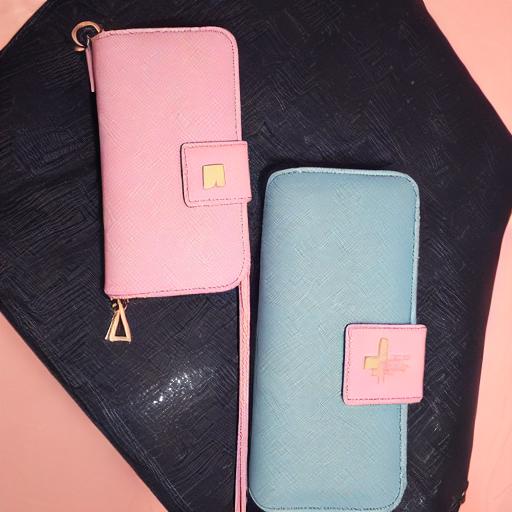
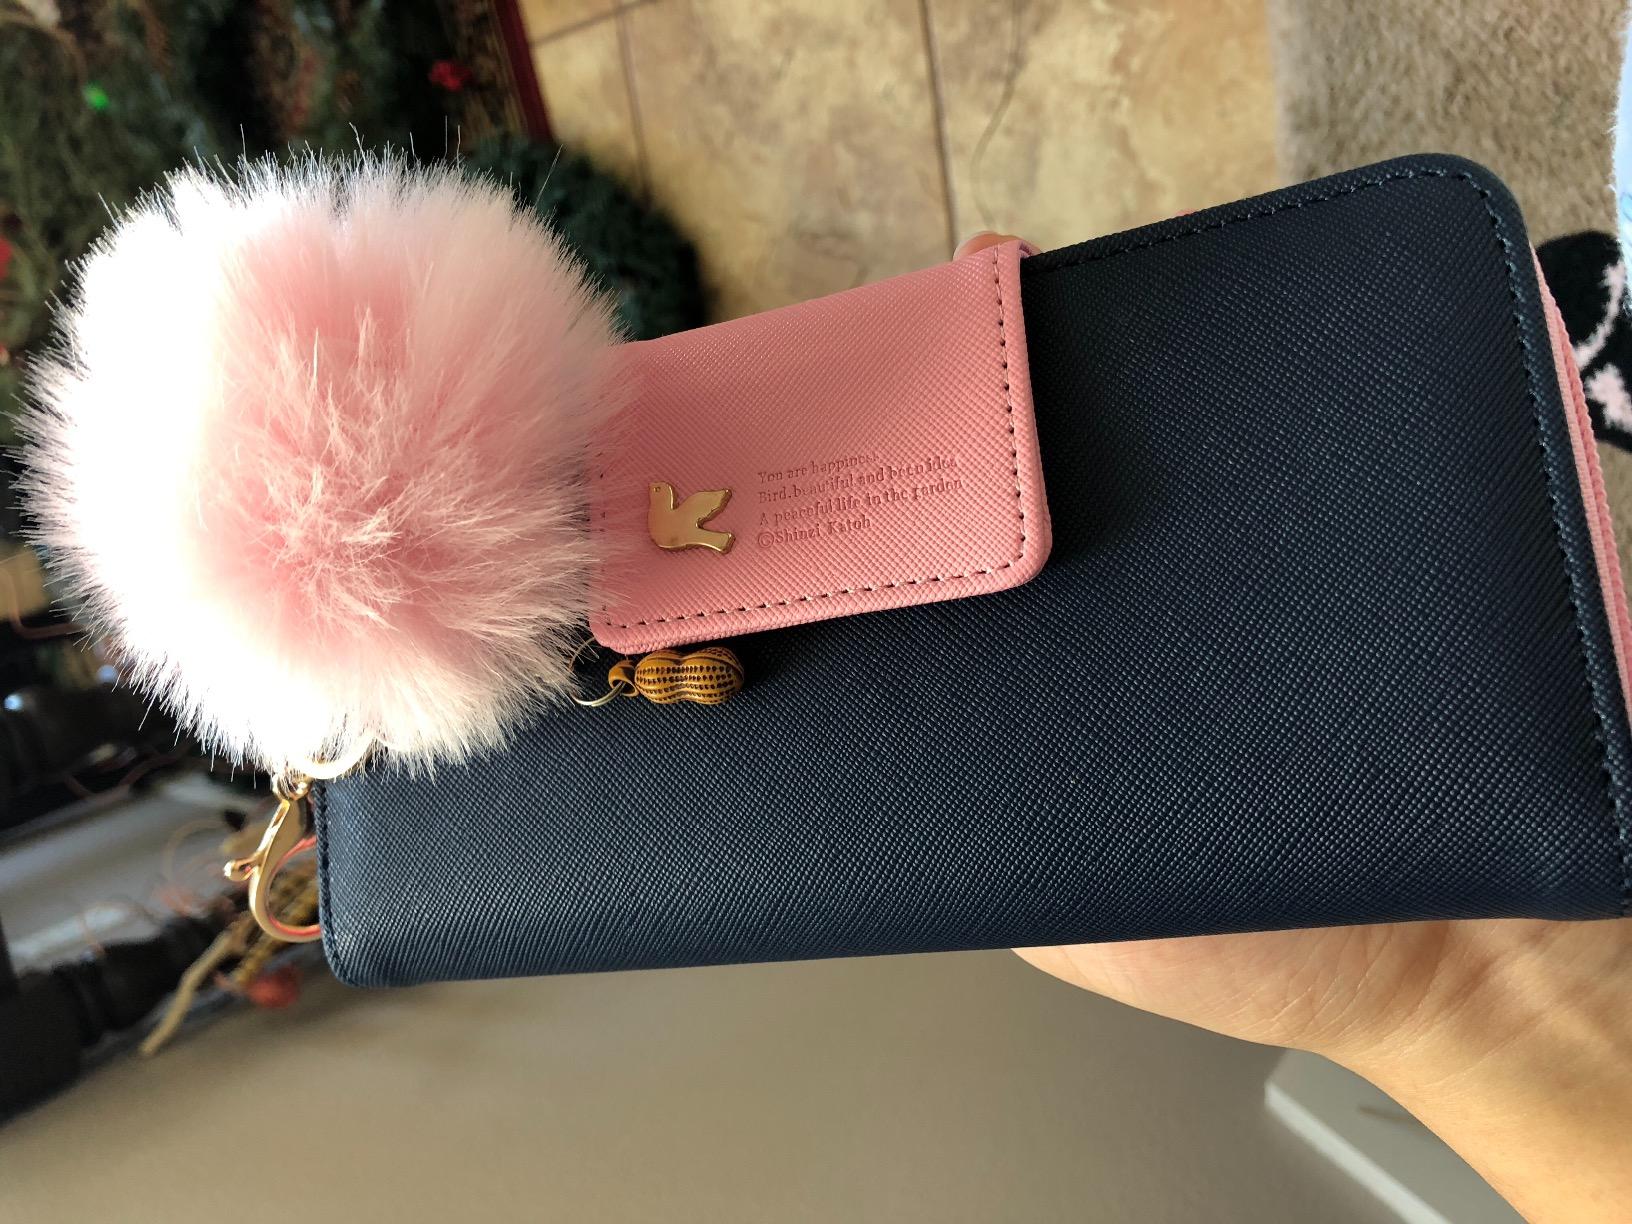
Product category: accessories_handbag
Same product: no